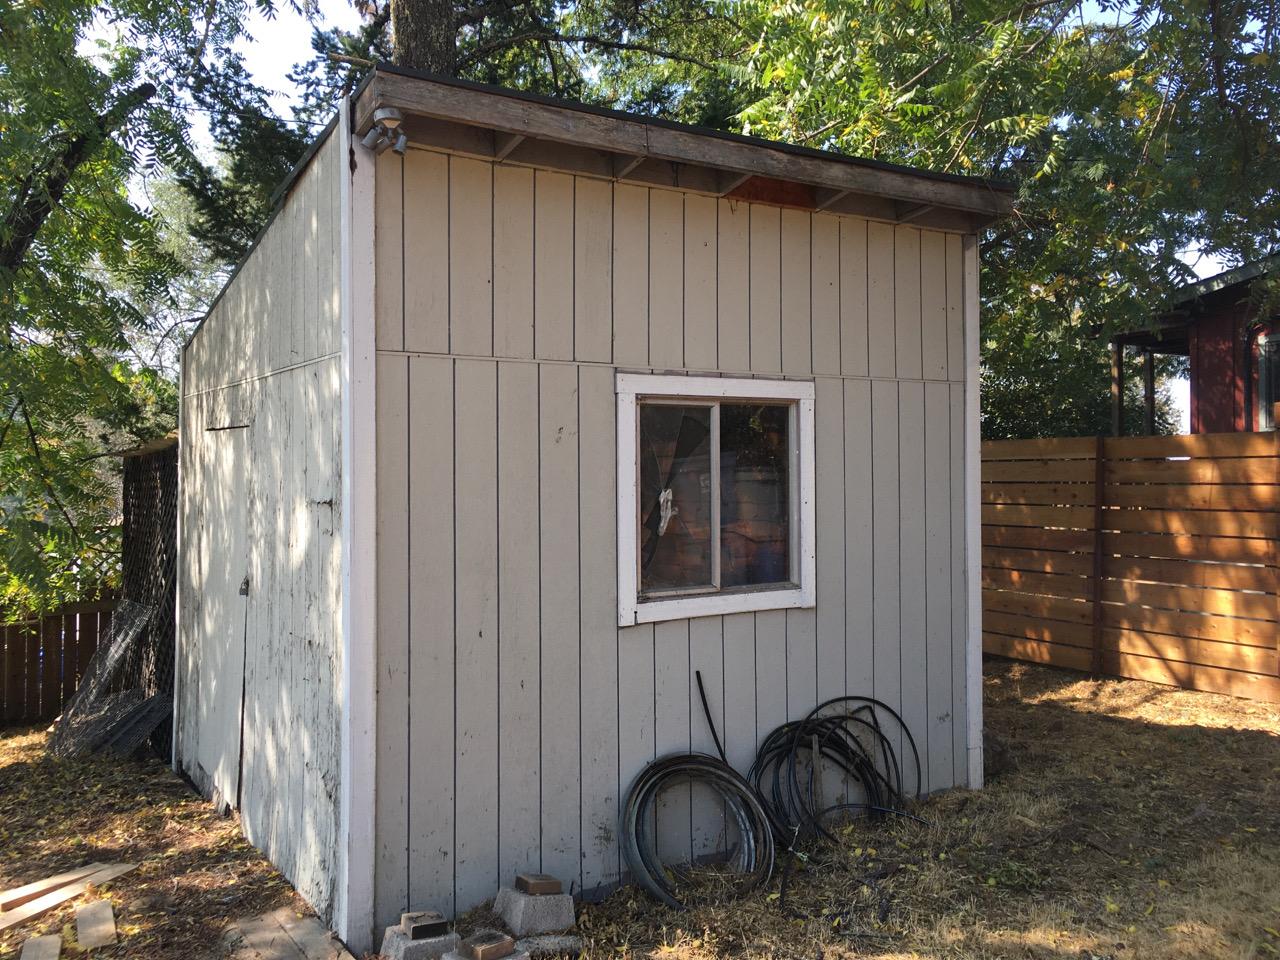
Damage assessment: no_damage